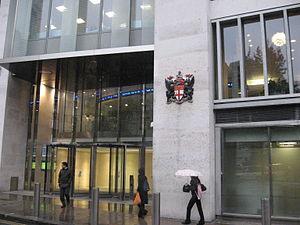
Le Celtic Football Club, est un club de football écossais fondé en 1887 à Glasgow. Fondé par des immigrants irlandais à Parkhead, un quartier à l'Est de la ville, le club nourrit depuis lors un lien ténu avec la diaspora irlandaise, qui lui vaut d'être particulièrement soutenu à travers le monde.